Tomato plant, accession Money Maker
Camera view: bottom (45 deg); turntable rotation: 120 degrees
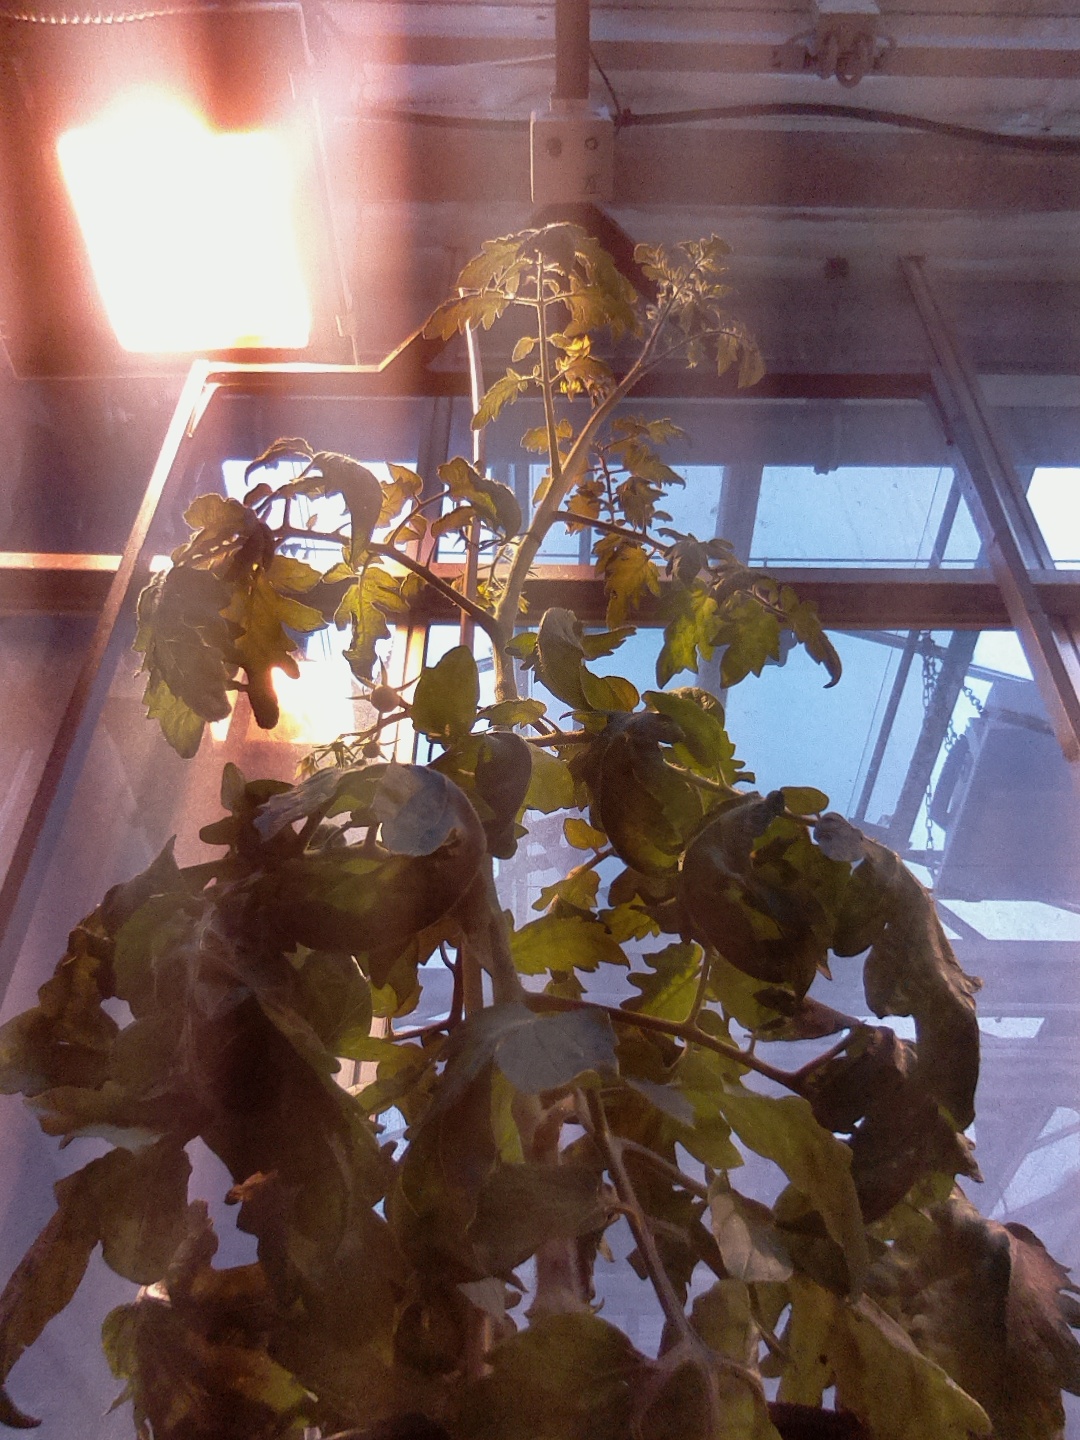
BBCH growth stage 71: 10%-20% of final fruit size